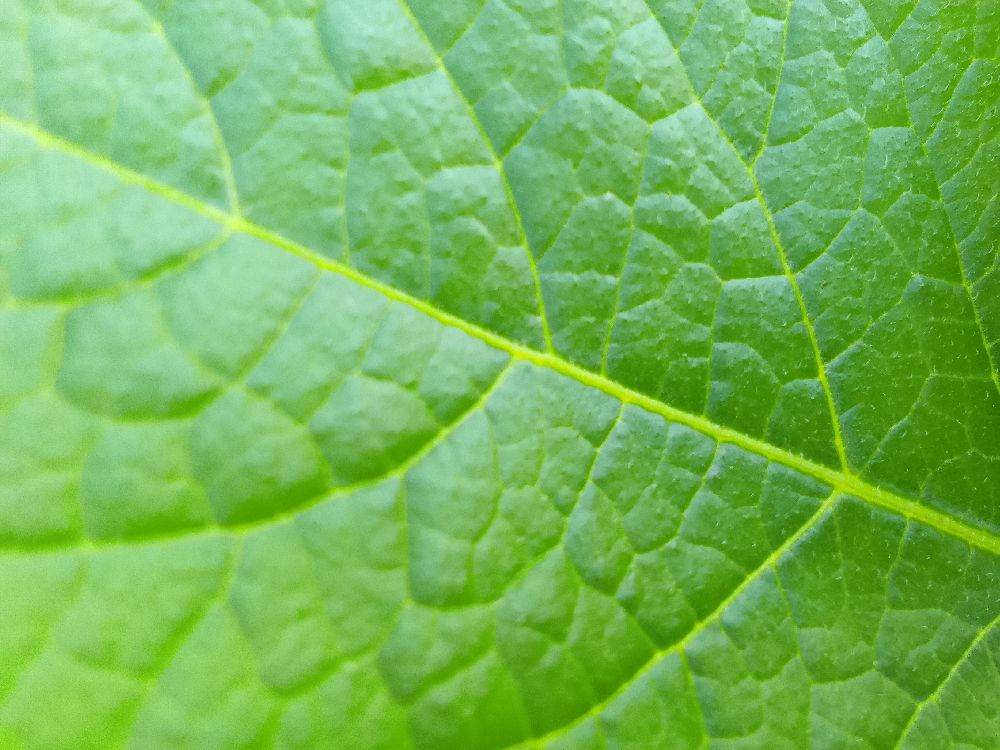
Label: Healthy